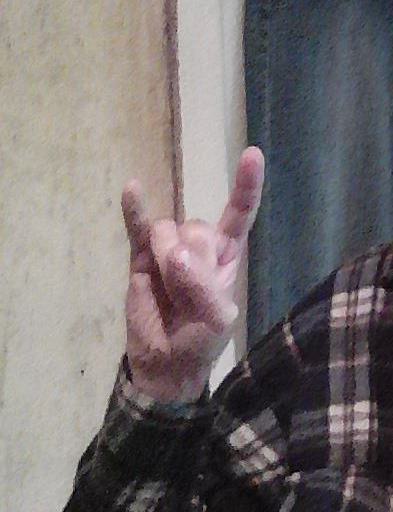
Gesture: rock